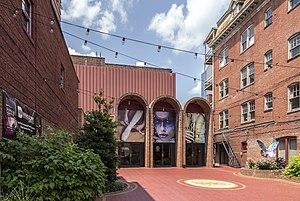
L'ancienne place d'entrée et l'entrée du Maryland Theatre, Hagerstown, Maryland, Etats-Unis This is an image of a place or building that is listed on the National Register of Historic Places in the United States of America. Its reference number is 76001015